Operation Grapple

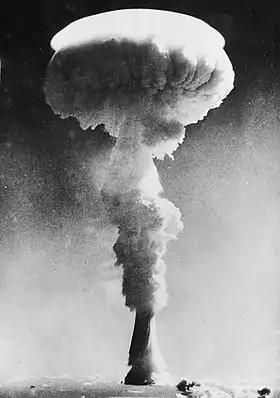
Grapple 1 test in May 1957. Hailed as Britain's first hydrogen bomb test, it was in fact a failure.

Having decided on a location and date, there remained the matter of determining what would be tested. John Challens, whose weapons electronics group at Aldermaston had to produce the bomb assembly, wanted to know the configuration of Green Granite. Cook ruled that it would use a Red Beard Tom, and would fit inside a Blue Danube casing for air dropping. The design was frozen in April 1956. There were two versions of Orange Herald, large and small. They had similar cores, but the large version contained more explosive. Both designs were frozen in July. The Green Bamboo design was also nominally frozen, but minor adjustments continued. On 3 September, John Corner suggested that Green Granite could be made smaller by moving the Tom and Dick closer together. This design became known as Short Granite.